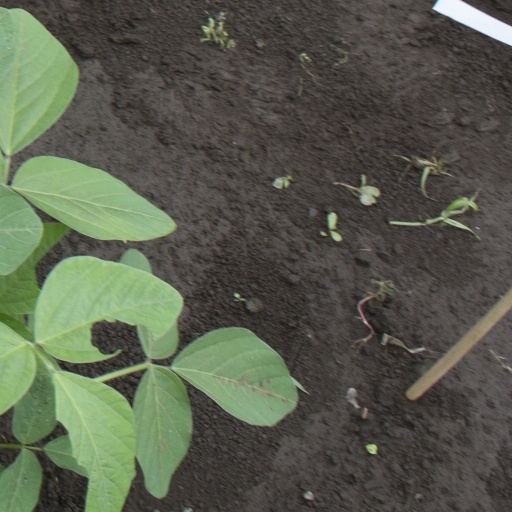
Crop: soybean